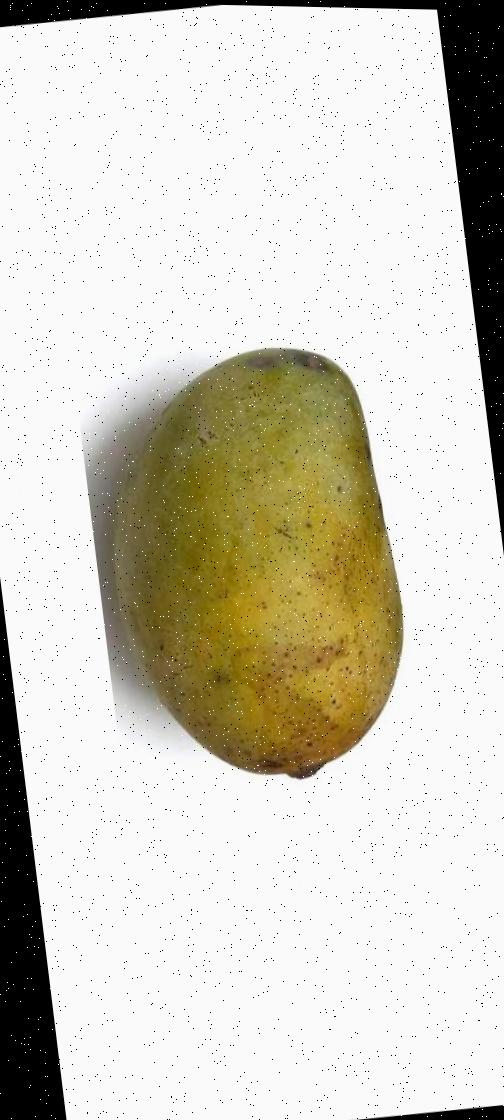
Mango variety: Fazli Classic